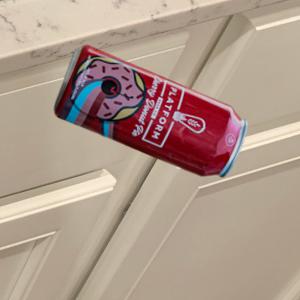
Label: cans